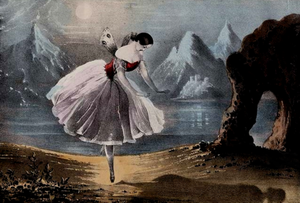
Le costume de ballet est le costume utilisé par les danseurs classiques.